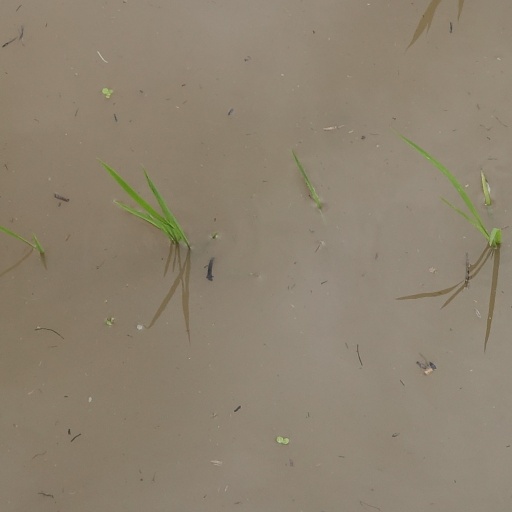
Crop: rice